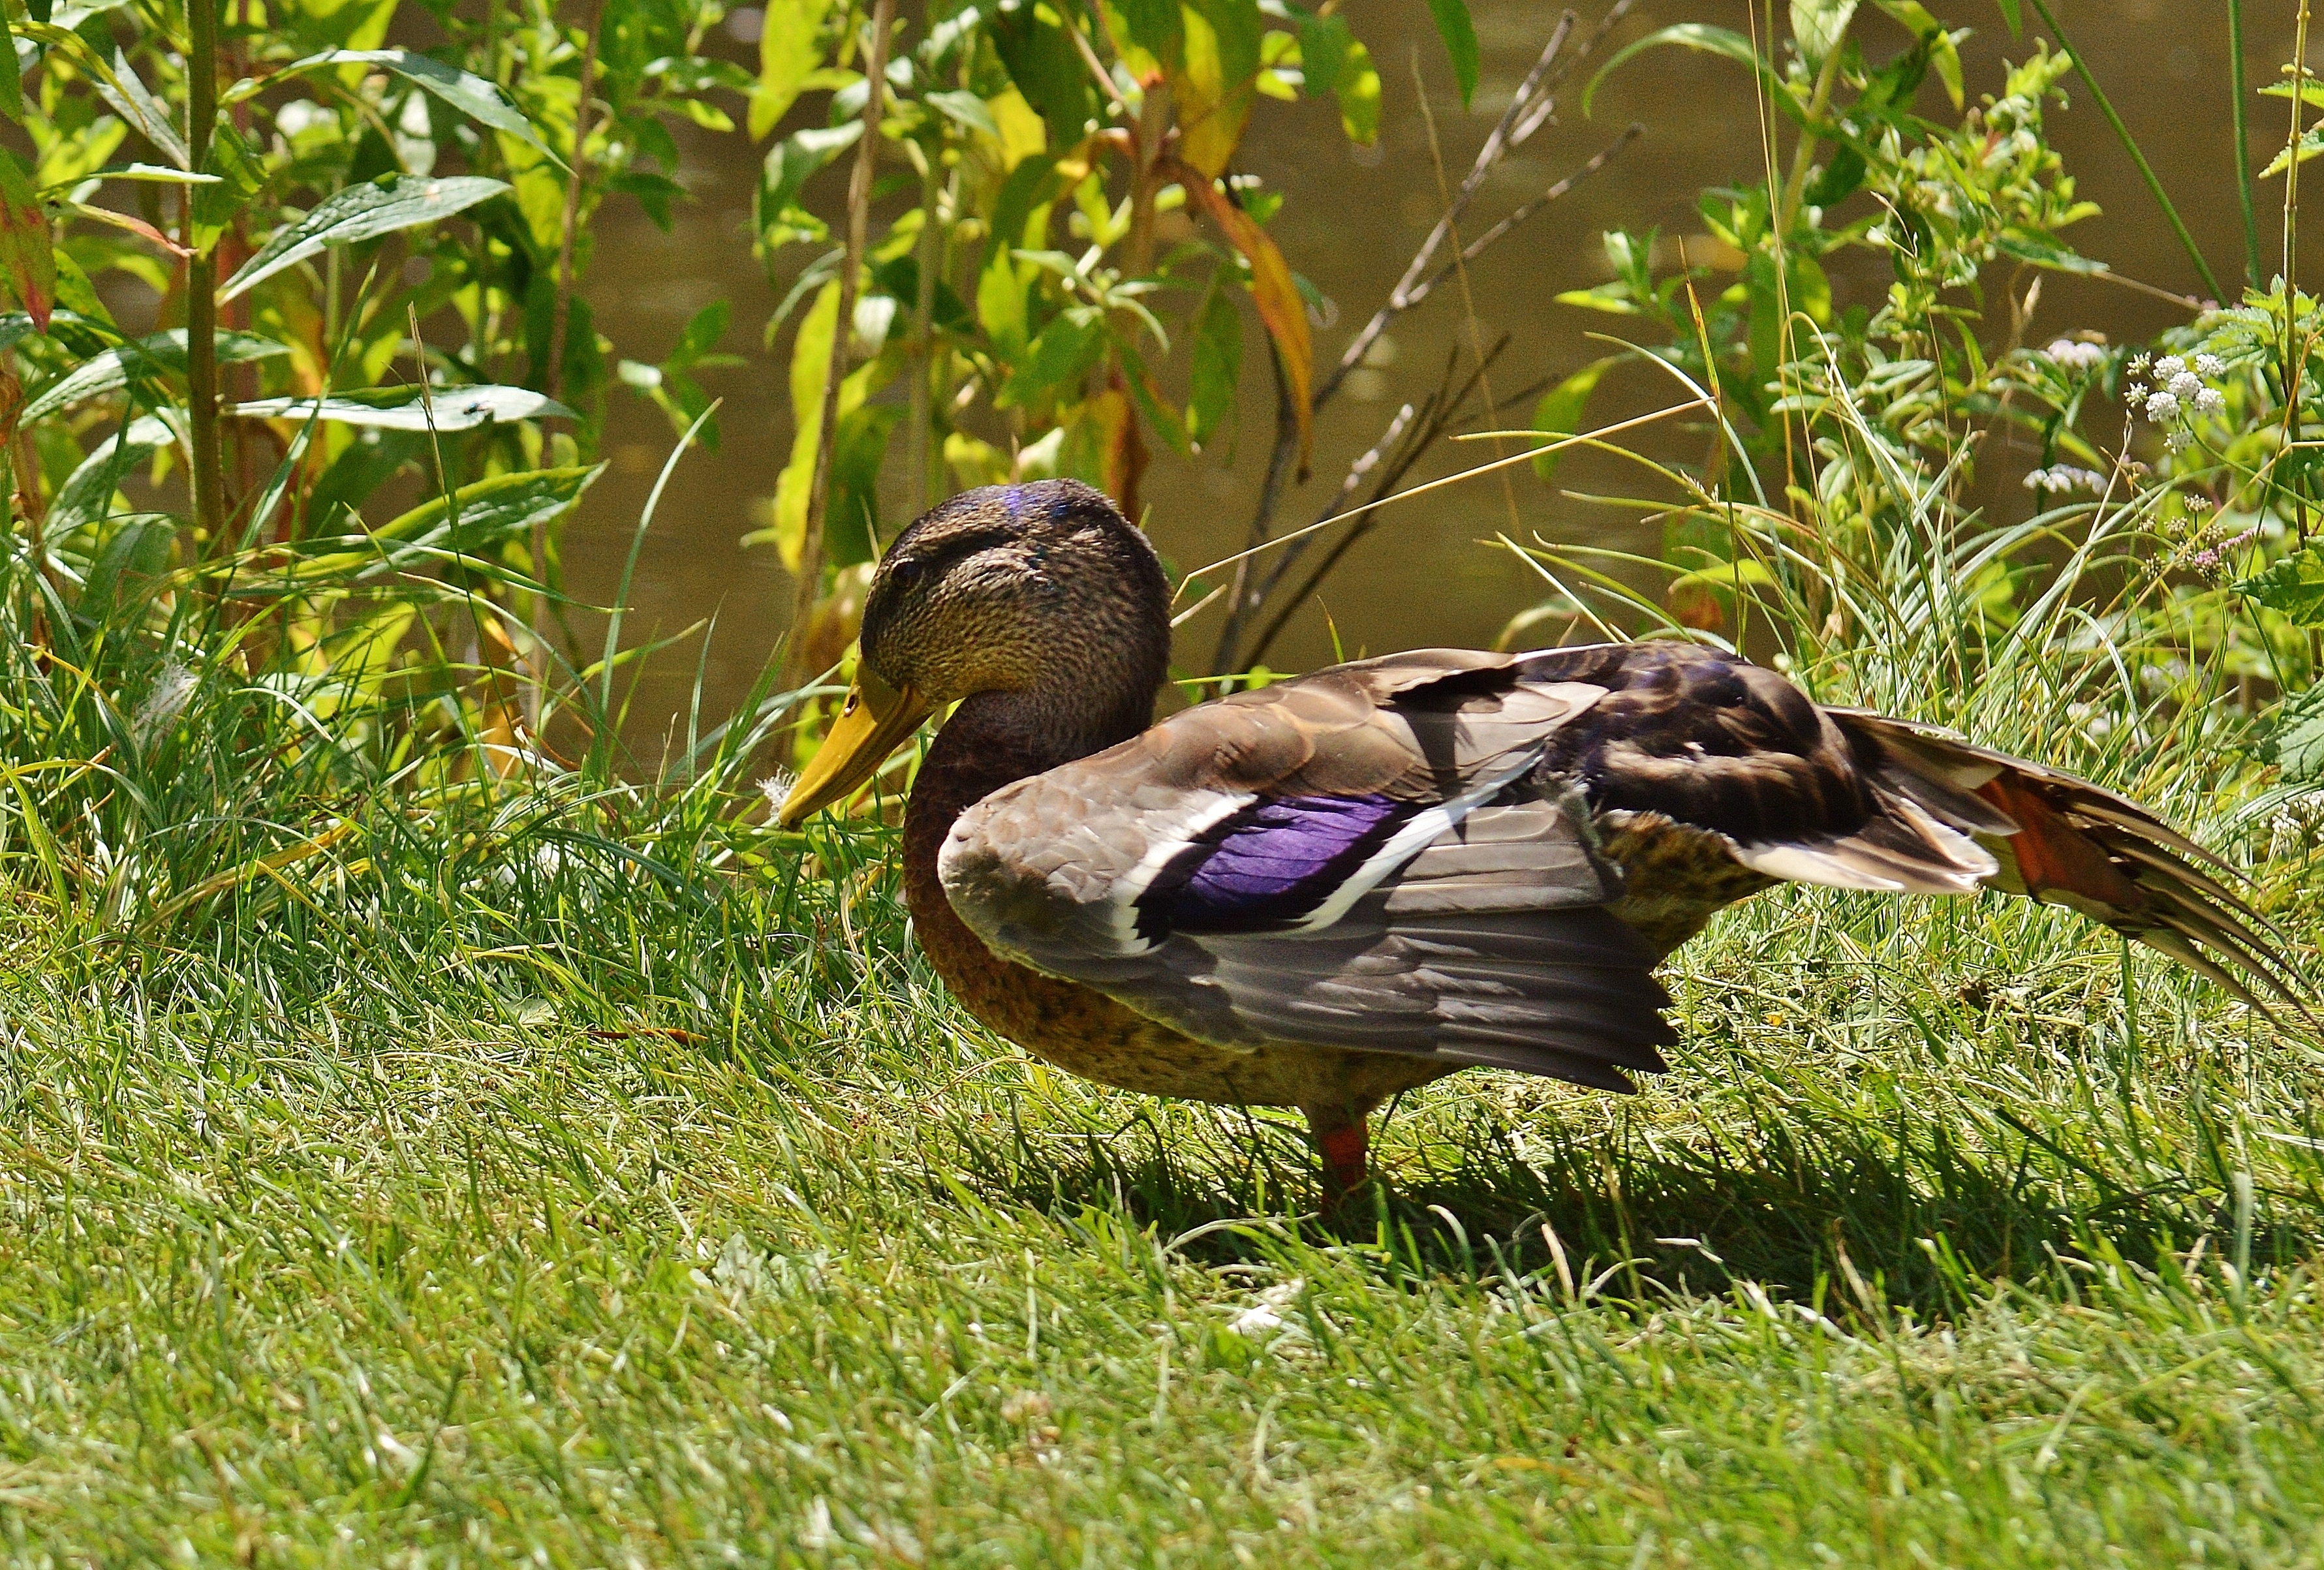
water, nature, grass, bird, animal, wildlife, beak, feather, fauna, plumage, poultry, birds, duck, vertebrate, beautiful, bill, waterfowl, water bird, animal world, wildlife photography, mallard, canard, ducks geese and swans